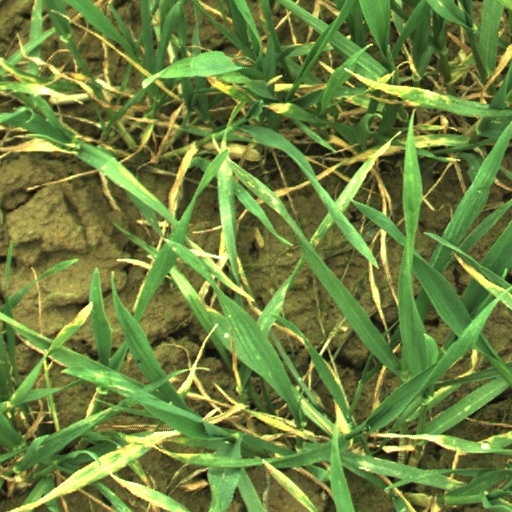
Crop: wheat